Answer in natural language. How many CounterTops are visible in the scene? Choose between the following options: 2, 0, 1, 3 or 4
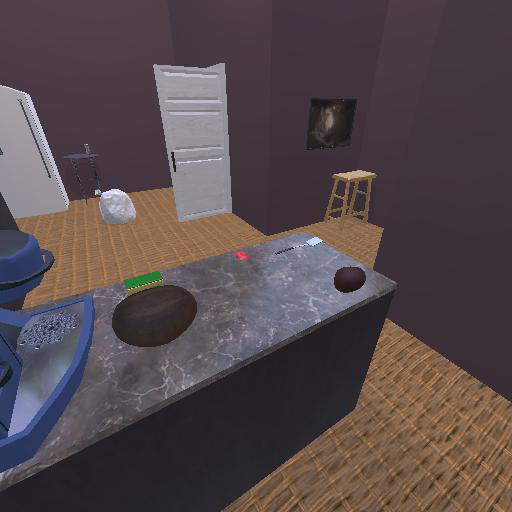
<answer>1</answer>